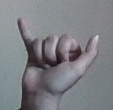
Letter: ya